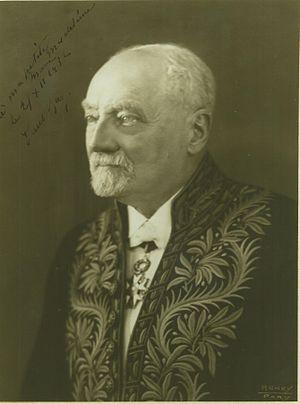
Le professeur Bar en grand habit vert d'académicien - 1932
Paul Bar ou Paul Jean Bar est un médecin obstétricien français, élève de Stéphane Tarnier, fondateur de l'obstétrique clinique.